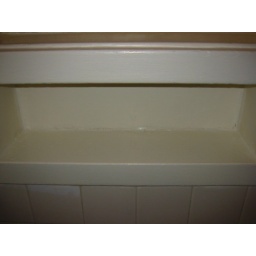
Fba - cabinet over sink 4